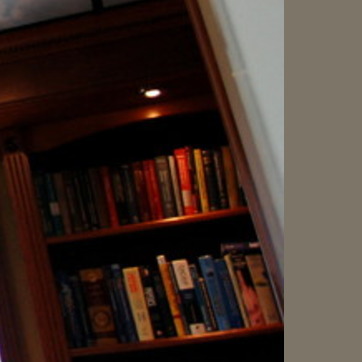
Material: paper